Mandarin (late imperial lingua franca)

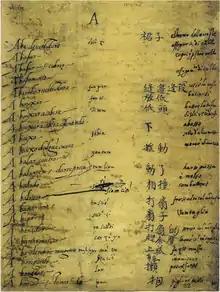
First page of Ricci and Ruggieri's Portuguese-Mandarin dictionary

The missionaries recognized the utility of this standard language, and embarked on its study. They translated the term into European languages as (Portuguese) and (Spanish), meaning the language of the mandarins, or imperial officials. Ricci and Michele Ruggieri published a Portuguese-Mandarin dictionary in the 1580s. Nicolas Trigault's guide to Mandarin pronunciation was published in 1626. Grammars of Mandarin were produced by Francisco Varo (finished in 1672 but not printed until 1703) and Joseph Prémare (1730).